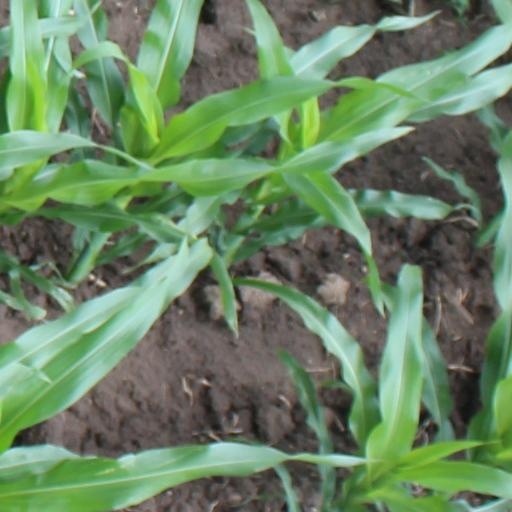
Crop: maize; corn